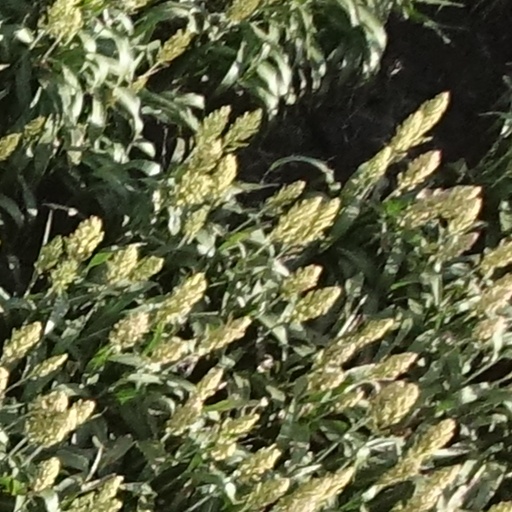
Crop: sorghum